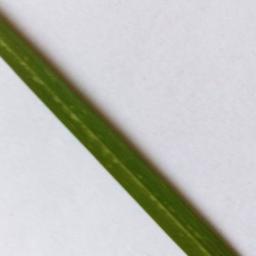
Label: Rice___Healthy